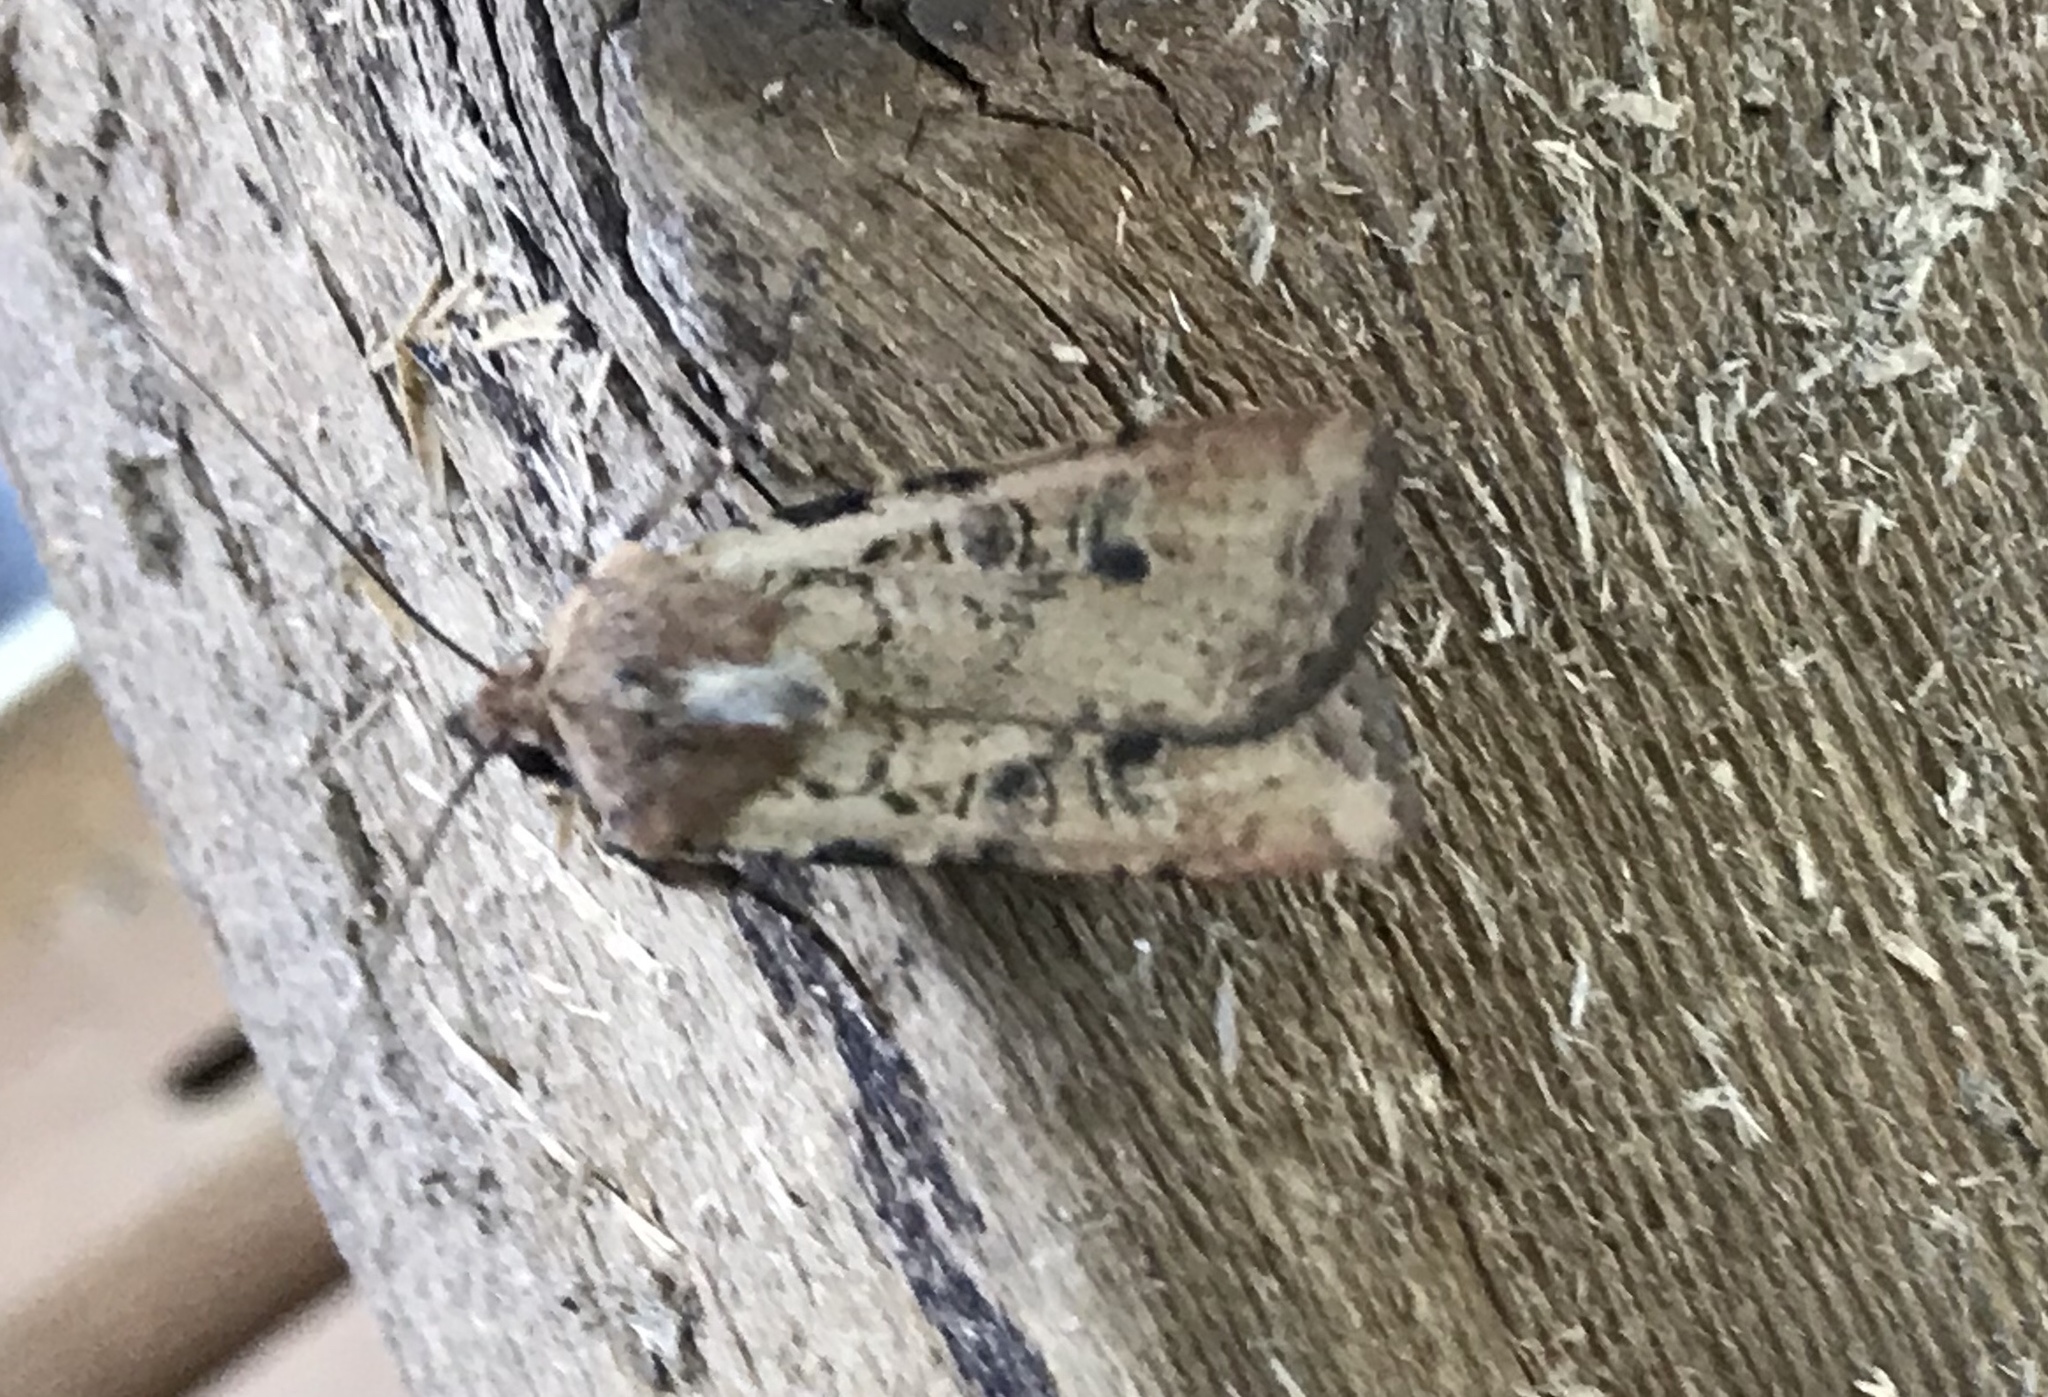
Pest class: cutworms